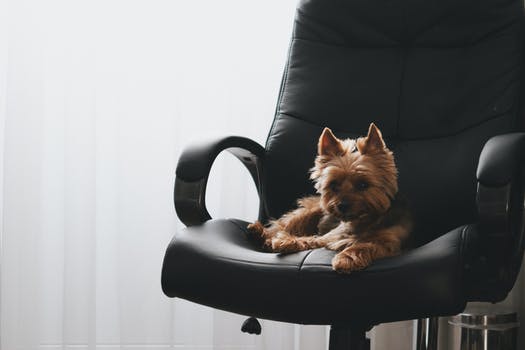
Label: No Watermark